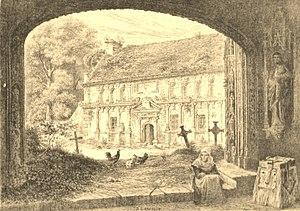
L'ossuaire de Pencran en 1865 (dessin publié dans la revue ""Le Monde illustré"" du 16 septembre 1865)"
Pencran [pɛ̃kʁɑ̃] est une commune du département du Finistère, dans la région Bretagne, en France.